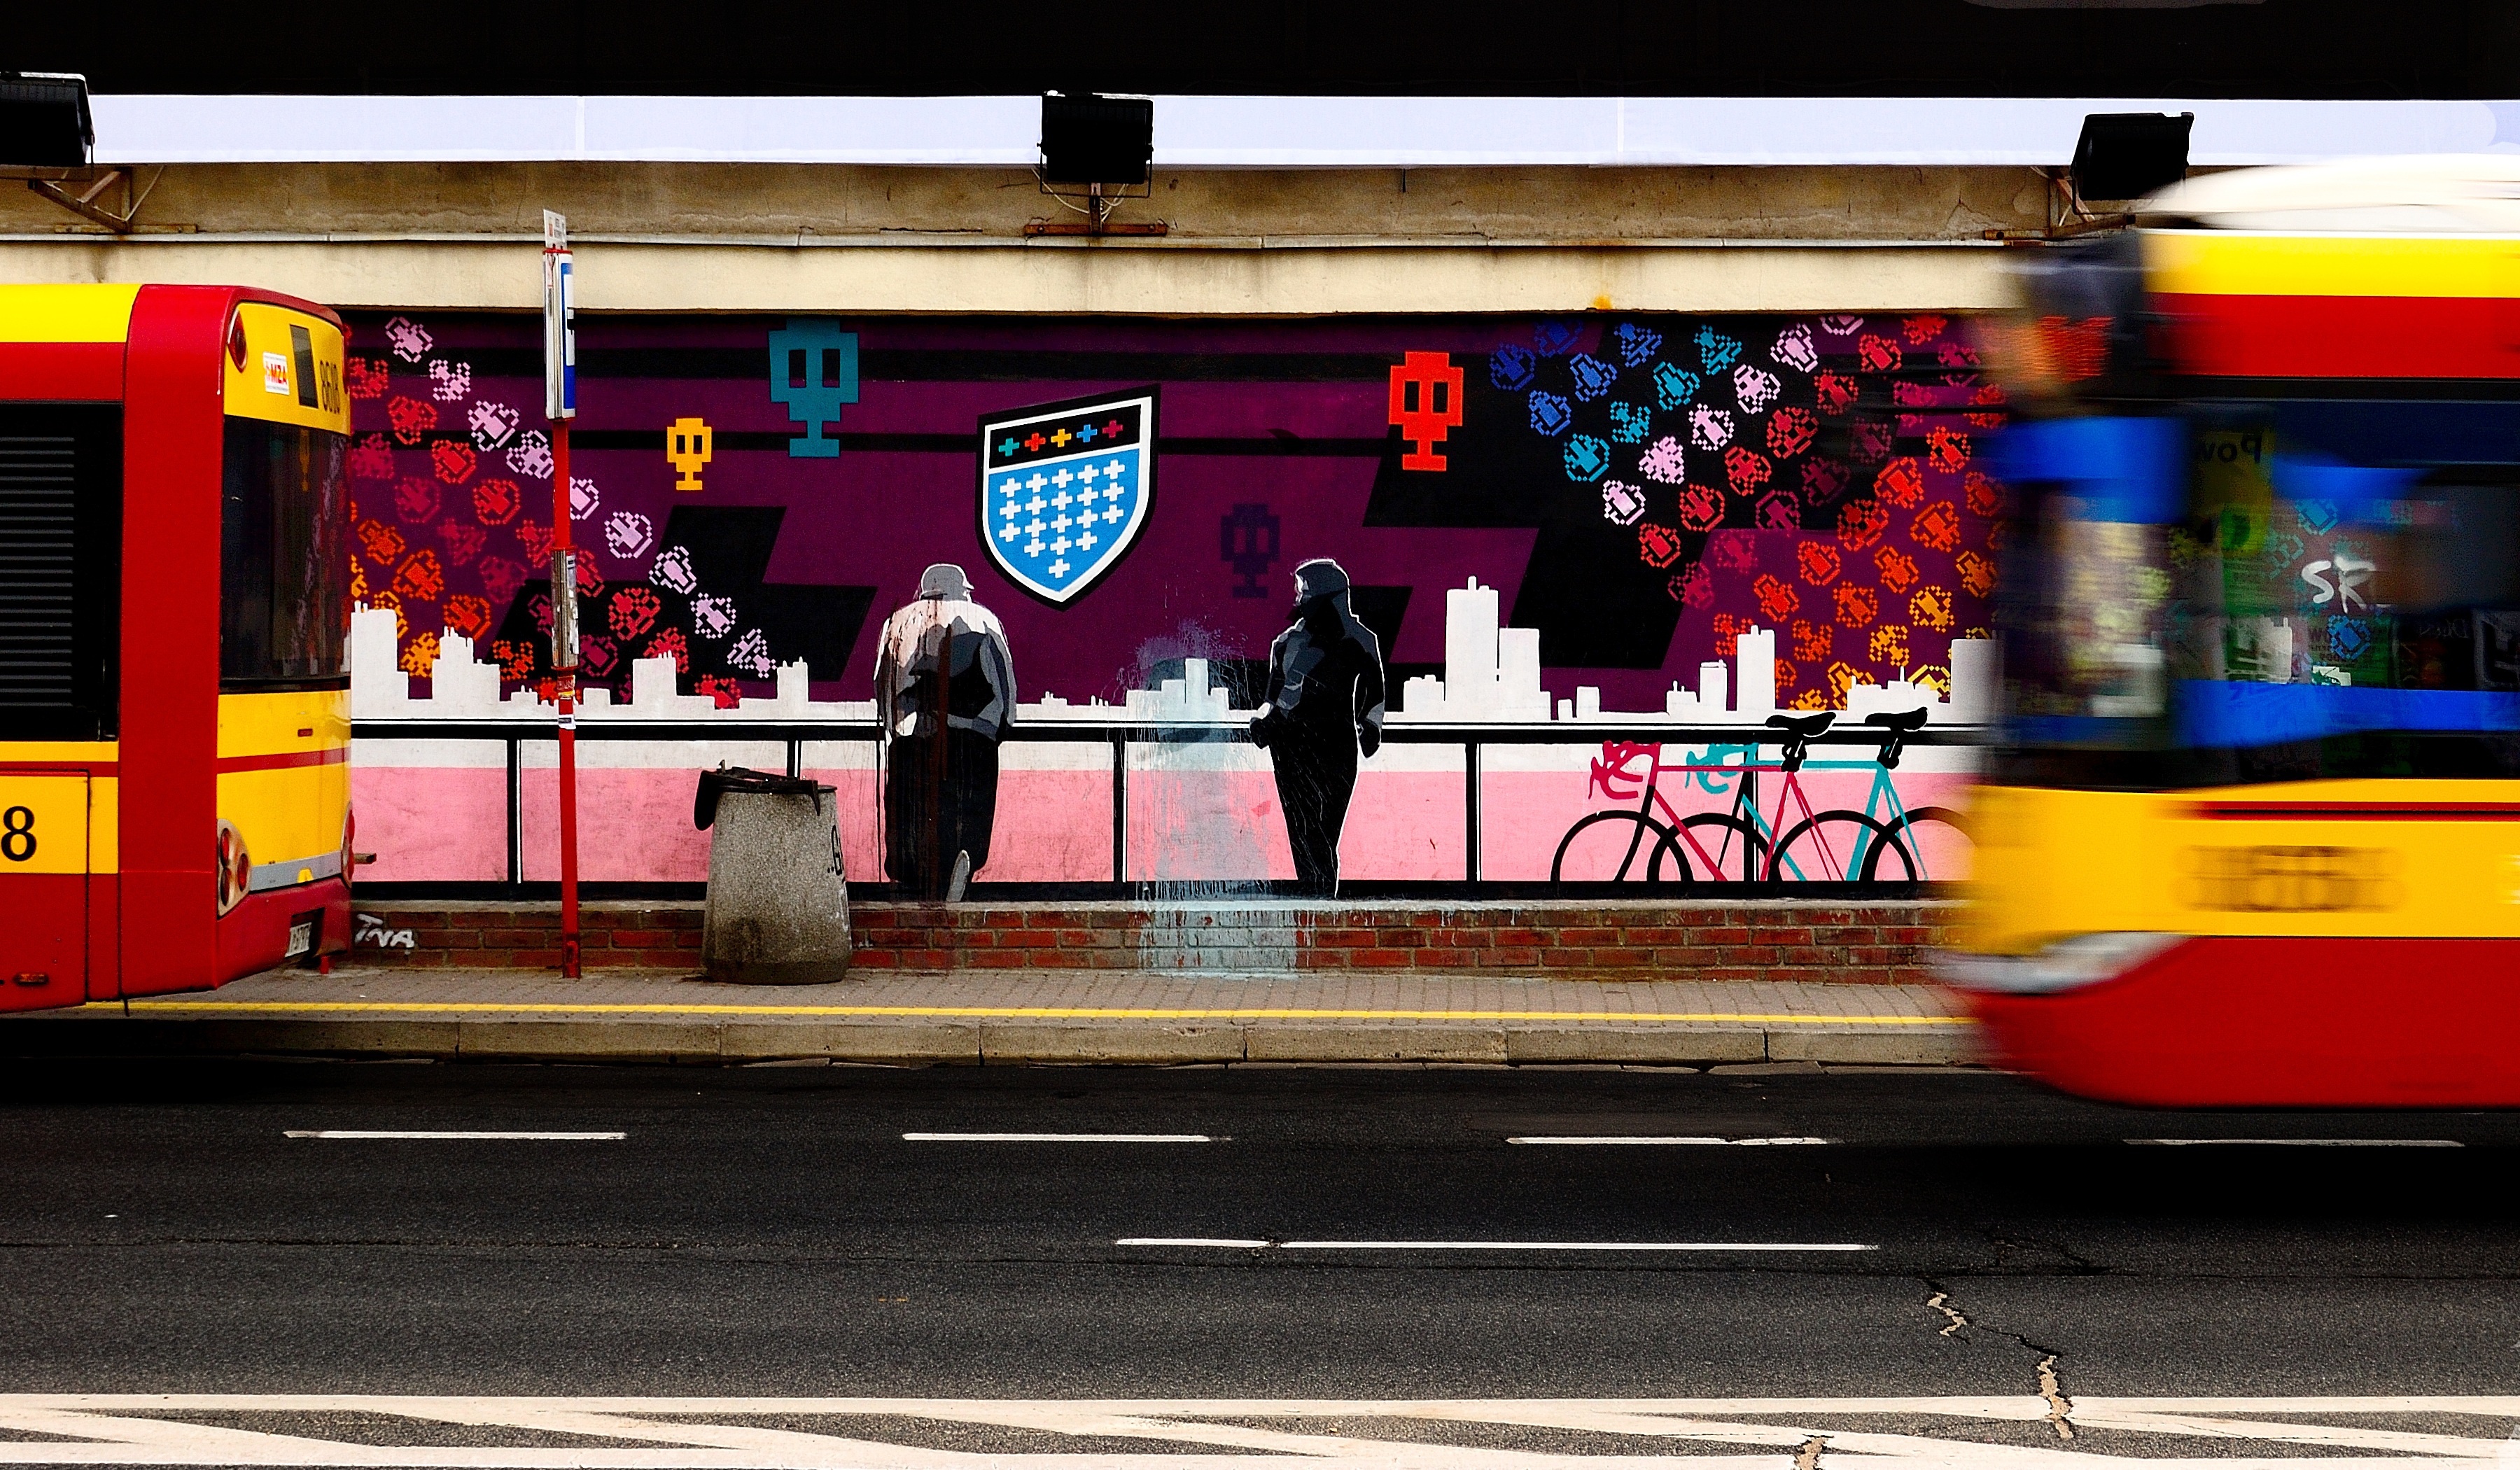
blur, people, road, street, urban, pavement, downtown, transport, vehicle, color, public transport, buses, vehicles